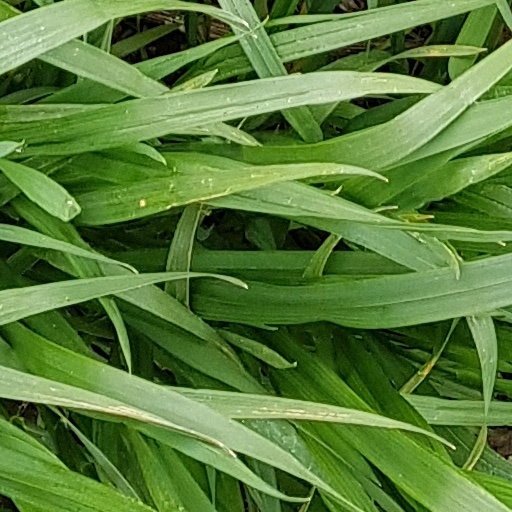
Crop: wheat